Francis Buchanan White

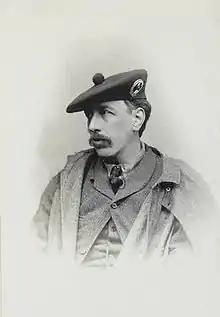
Francis Buchanan White

Francis Buchanan White (20 March 1842 – 3 December 1894) was a Scottish entomologist and botanist.